Aaron Henry (basketball)

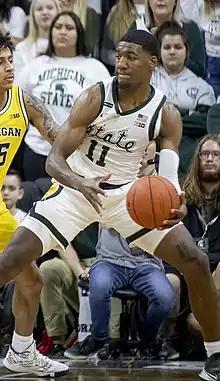
Henry in January 2020

Aaron James Henry (born August 30, 1999) is an American professional basketball player for Fighting Eagles Nagoya of the Japanese B.League. He previously played for the Philadelphia 76ers of the National Basketball Association (NBA) and the Delaware Blue Coats of the NBA G League. He played college basketball for the Michigan State Spartans.